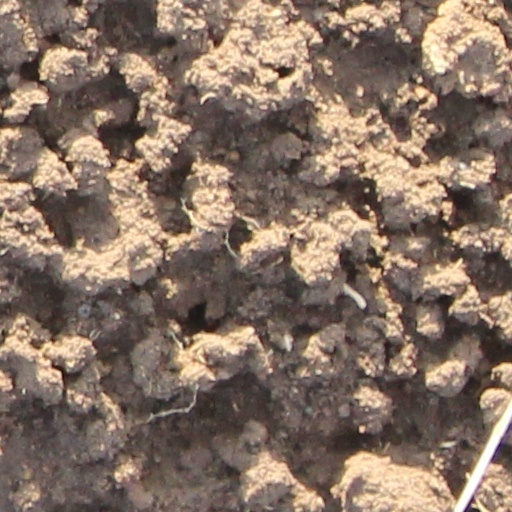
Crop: wheat